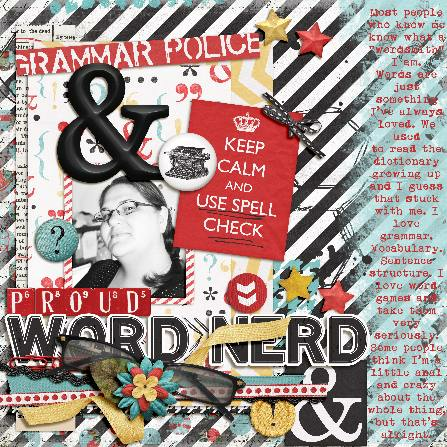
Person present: No